Crum Elbow Meeting House and Cemetery

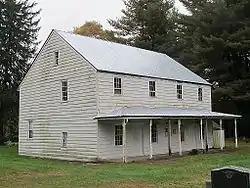

Crum Elbow Meeting House and Cemetery is a historic Society of Friends meeting house and cemetery in East Park, Dutchess County, New York. It was built in 1797, with an addition built about 1810. It is a two-story, white painted frame building with weather board siding and a moderately pitched gable roof. The surrounding rural cemetery contains plain Quaker style markers dated from about 1797 to 1890.